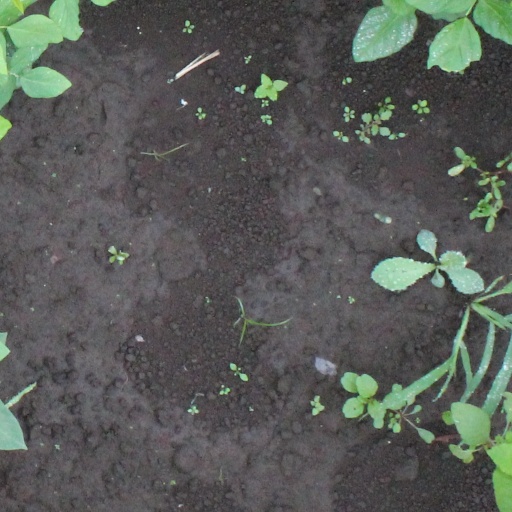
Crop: soybean